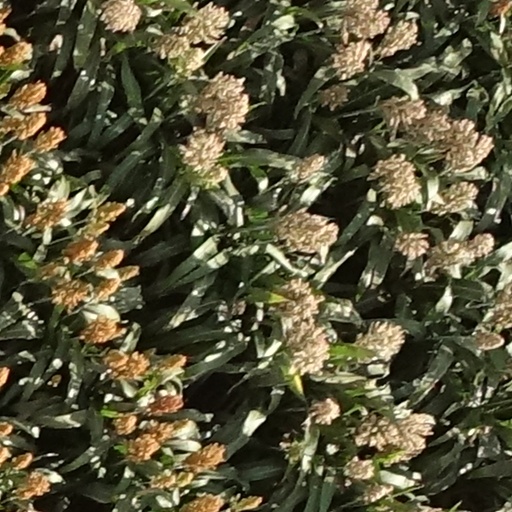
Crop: sorghum